The Denver Dry Goods Company

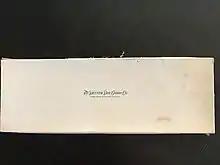
Denver Dry Goods box from the 1950s

The Denver Dry Goods Company, also known as "The Denver", was a department store which was established in the Denver Dry Goods Company Building in Denver, Colorado, in 1879 by Michael J. McNamara and L. H. Flanders as M. J. McNamara & Company. The firm was purchased and renamed to The McNamara Dry Goods Company in 1886 at 70 cents on the dollar. The new store opened on October 11, 1886. The beginnings of the company can be traced back to 1876 when they had both worked as clerks at another dry goods store in Denver. In 1877, McNamara left that store and formed a partnership with Edgar H. Drew. After two years, Drew left and L. H. Flanders came in as co-owner. In 1893, McNamara turned the store's ownership over to Dennis Sheedy and Charles Kountz and, in 1894, the company was reorganized under the name, "Denver Dry Goods Company". For a while, it was claimed to be the largest department store west of Chicago. A description on one postcard from 1916 read, "The Largest Store in the Central West, 400 Feet long-Seven Acres Floor Area, 1,200 Employees, A $2,500,000 Stock, 15th to 16th on California Street Denver Colorado."